Through arch bridge

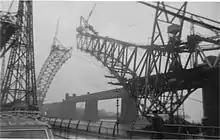
The Runcorn–Widnes Bridge under construction in 1960 in-between the Widnes–Runcorn Transporter Bridge and the lattice truss Runcorn Railway Bridge.

In some cases, this type of arch has been created by constructing cantilevers from each side, with the shoreside ends bolted securely down into heavy piers. The incomplete channel ends are then constructed toward each other and either filled by construction or by lifting a prefabricated center section. This type of construction was used in the Sydney Harbour Bridge illustrated above, with the supporting cables to the higher side of the arches removed after completion.